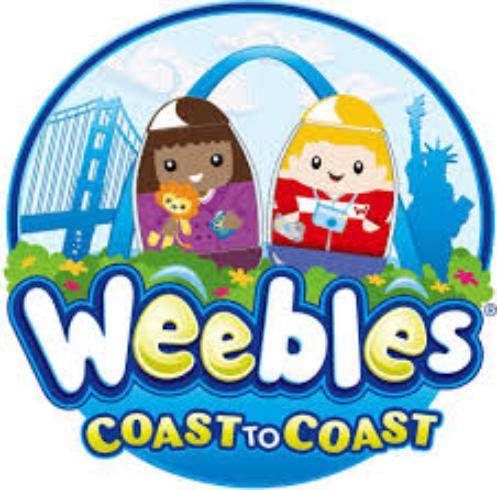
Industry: Leisure